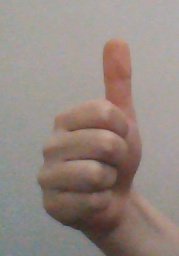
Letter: aleff